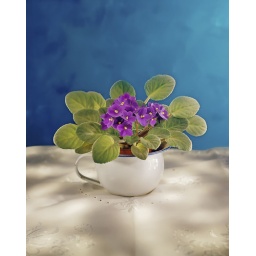
plant of African Violet in a pot